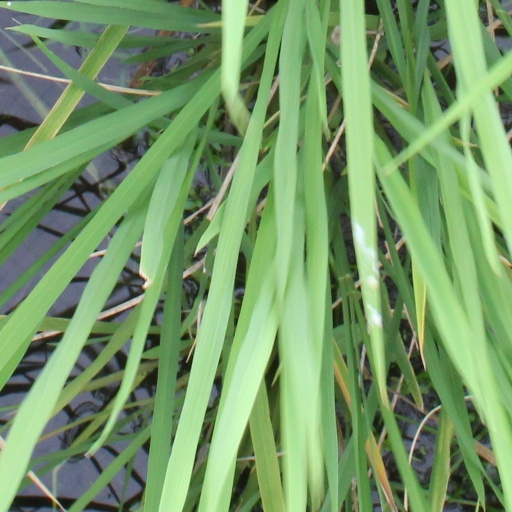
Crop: rice